High chair

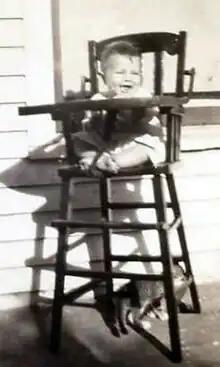
Baby in wooden high chair, about 1935

A high chair is a piece of furniture used for feeding older babies and younger toddlers. The seat is raised a fair distance from the ground, so that a person of adult height may spoon-feed the child comfortably from a standing position (hence the name). It often has a wide base to increase stability. There is a tray which is attached to the arms of the high chair, which allows the adult to place the food on it for either the child to pick up and eat or for the food to be spoon-fed to them.